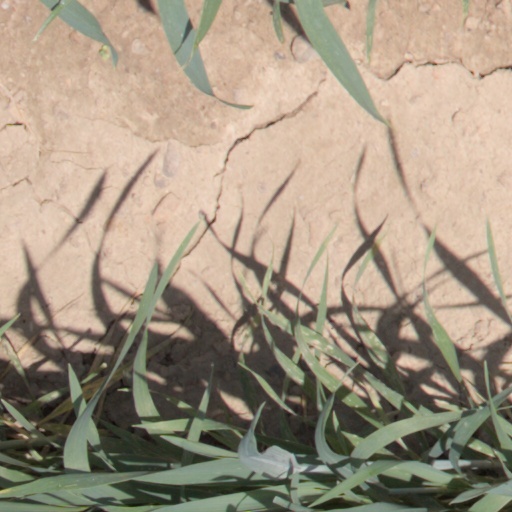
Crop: wheat